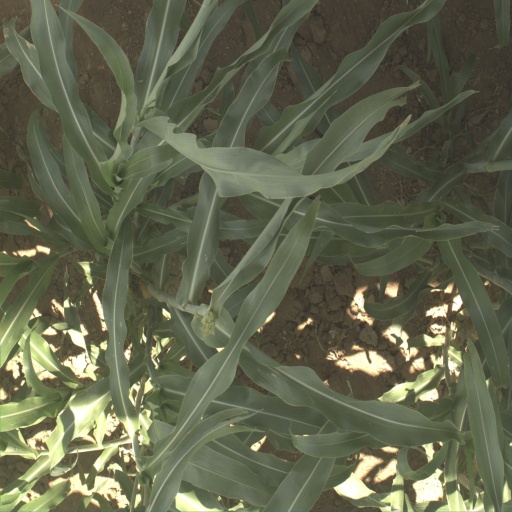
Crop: sorghum